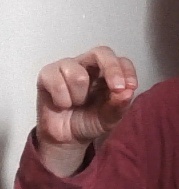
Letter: gaaf